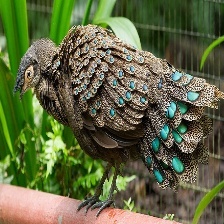
Species: BORNEAN PHEASANT
Scientific name: POLYPLECTRON SCHLEIERMACHERI